Cyprus

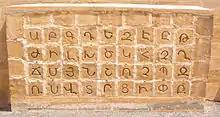
The Armenian Alphabet at the Melkonian Educational Institute. Armenian is recognised as a minority language in Cyprus.

The Cyprus Police (Greek:) is the only National Police Service of the Republic of Cyprus and is under the Ministry of Justice and Public Order since 1993.